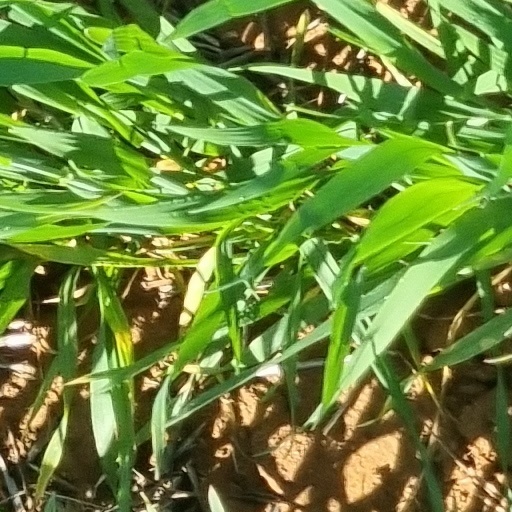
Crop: wheat